Karel Gott

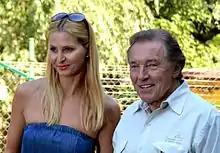
Gott with his wife Ivana in 2012

He had two daughters (Dominika and Lucie) from different former relationships. He married his last wife, , in January 2008 in Las Vegas, and they had two daughters, Charlotte (born in April 2006) and Nelly (born in May 2008).